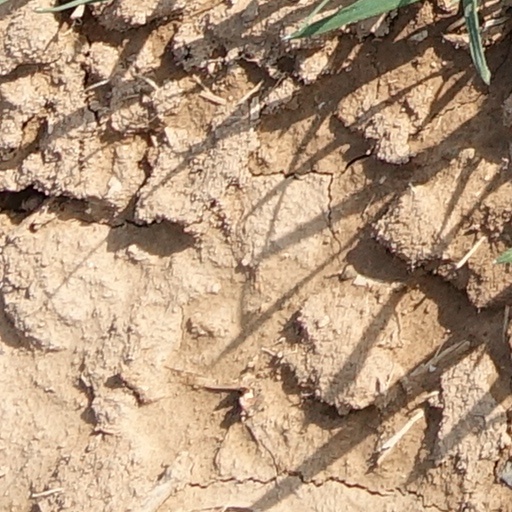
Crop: wheat